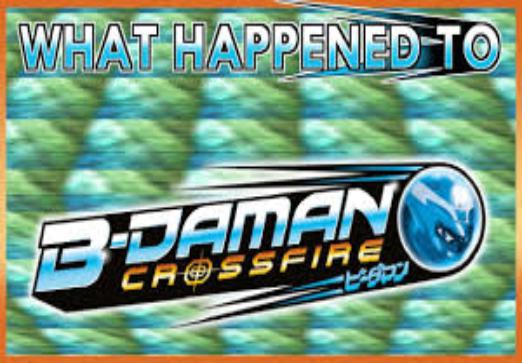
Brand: B-Daman
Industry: Leisure